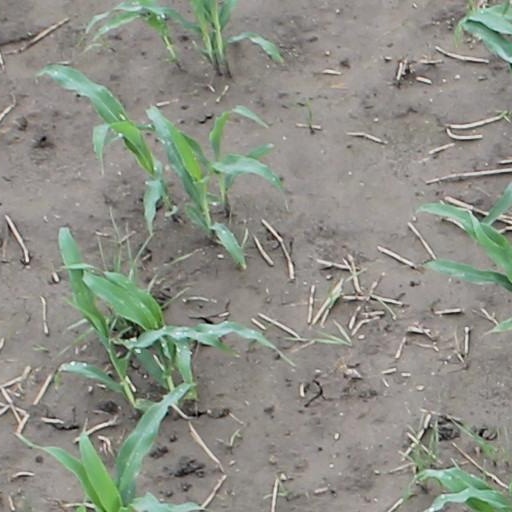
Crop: maize; corn